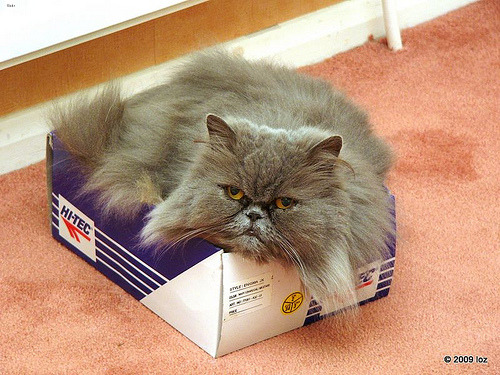
Animal: cat
Breed: persian